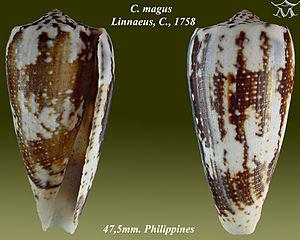
Le genre Conus rassemble à présent 626 espèces de « coquillages ». De très nombreuses espèces fossiles sont également connues. La plupart de ces espèces sont venimeuses et les plus grosses sont dangereuses pour l'homme.